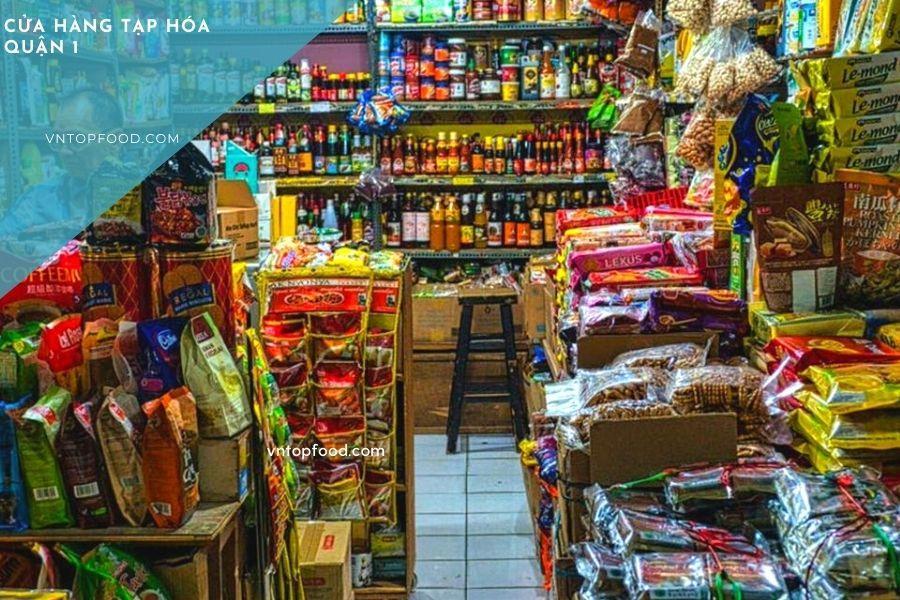
ở giữa lối đi của tiệm tạp hoá có một cái thang